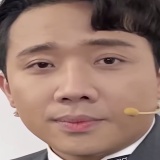
diễn viên Từ Tranh